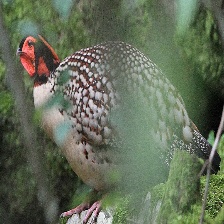
Species: CABOTS TRAGOPAN
Scientific name: TRAGOPAN CABOTI